Women in Niger

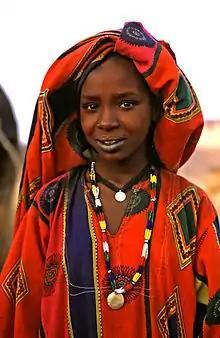
Niger has the highest total fertility rate in the world.

Motherhood in Niger has many complications. Due to economic factors, healthcare inadequacy, and traditional practices, women are at a crucial disadvantage by the time they have their first child.